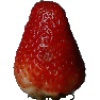
Label: Strawberry 1